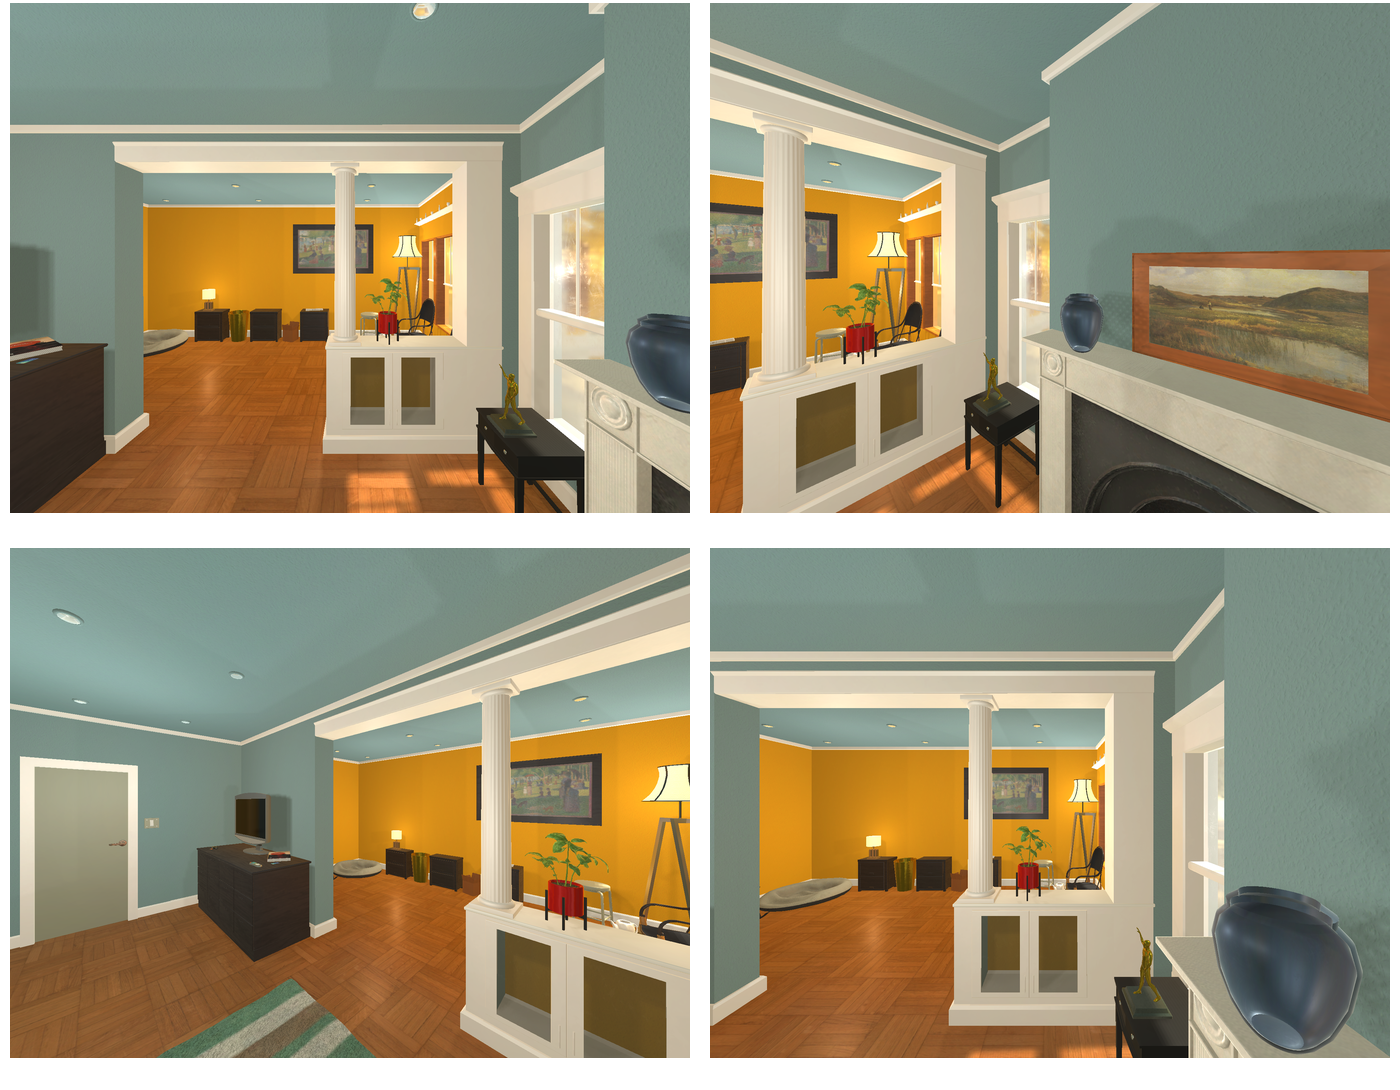Task instruction: Open the cabinet.
Answer: {"task_instruction": "Open the cabinet.", "nodes": ["cabinet", "handle1", "handle2"], "edges": [{"functional_relationship": "openorclose", "object1": "handle1", "object2": "cabinet", "spatial_relations": ["close", "in_front_of"], "is_touching": true}, {"functional_relationship": "openorclose", "object1": "handle2", "object2": "cabinet", "spatial_relations": ["close", "in_front_of"], "is_touching": true}], "action_type": "pull", "function_type": "open_close_control"}